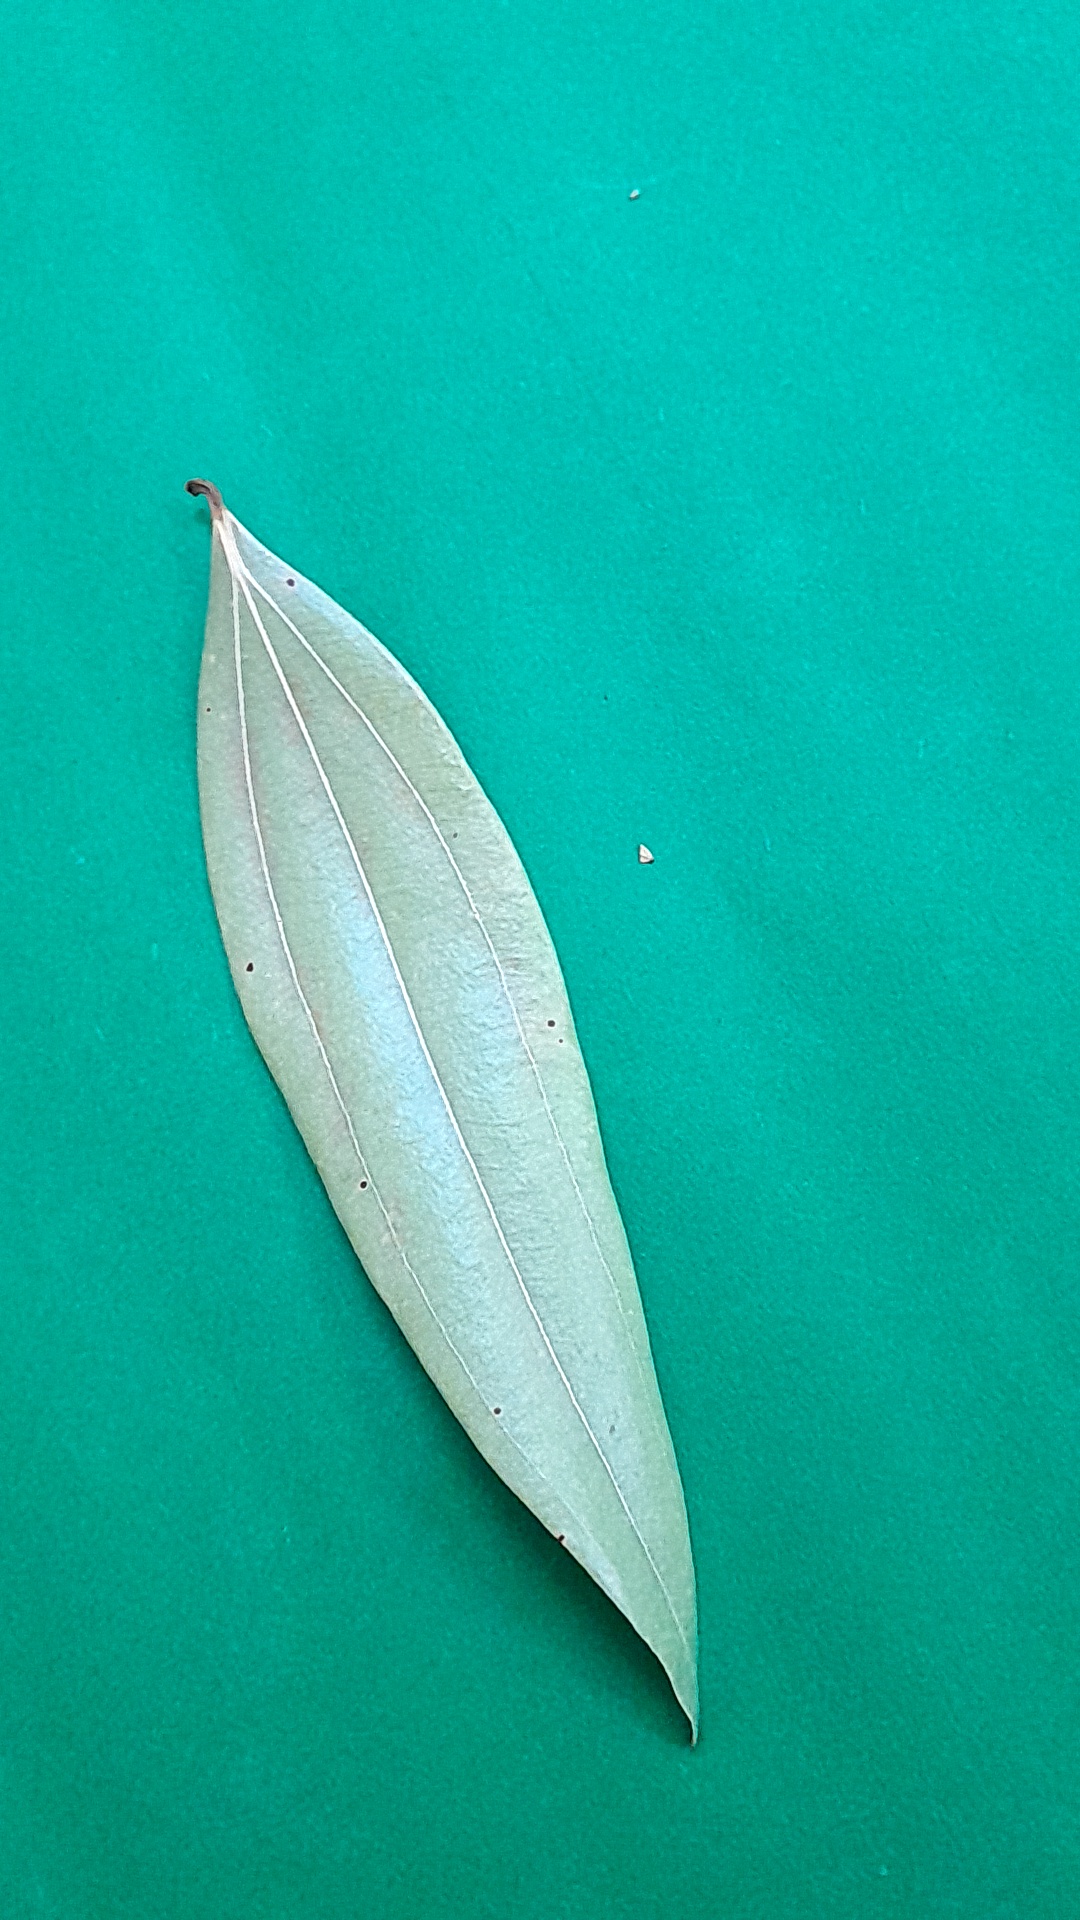
Label: Dry Leaf